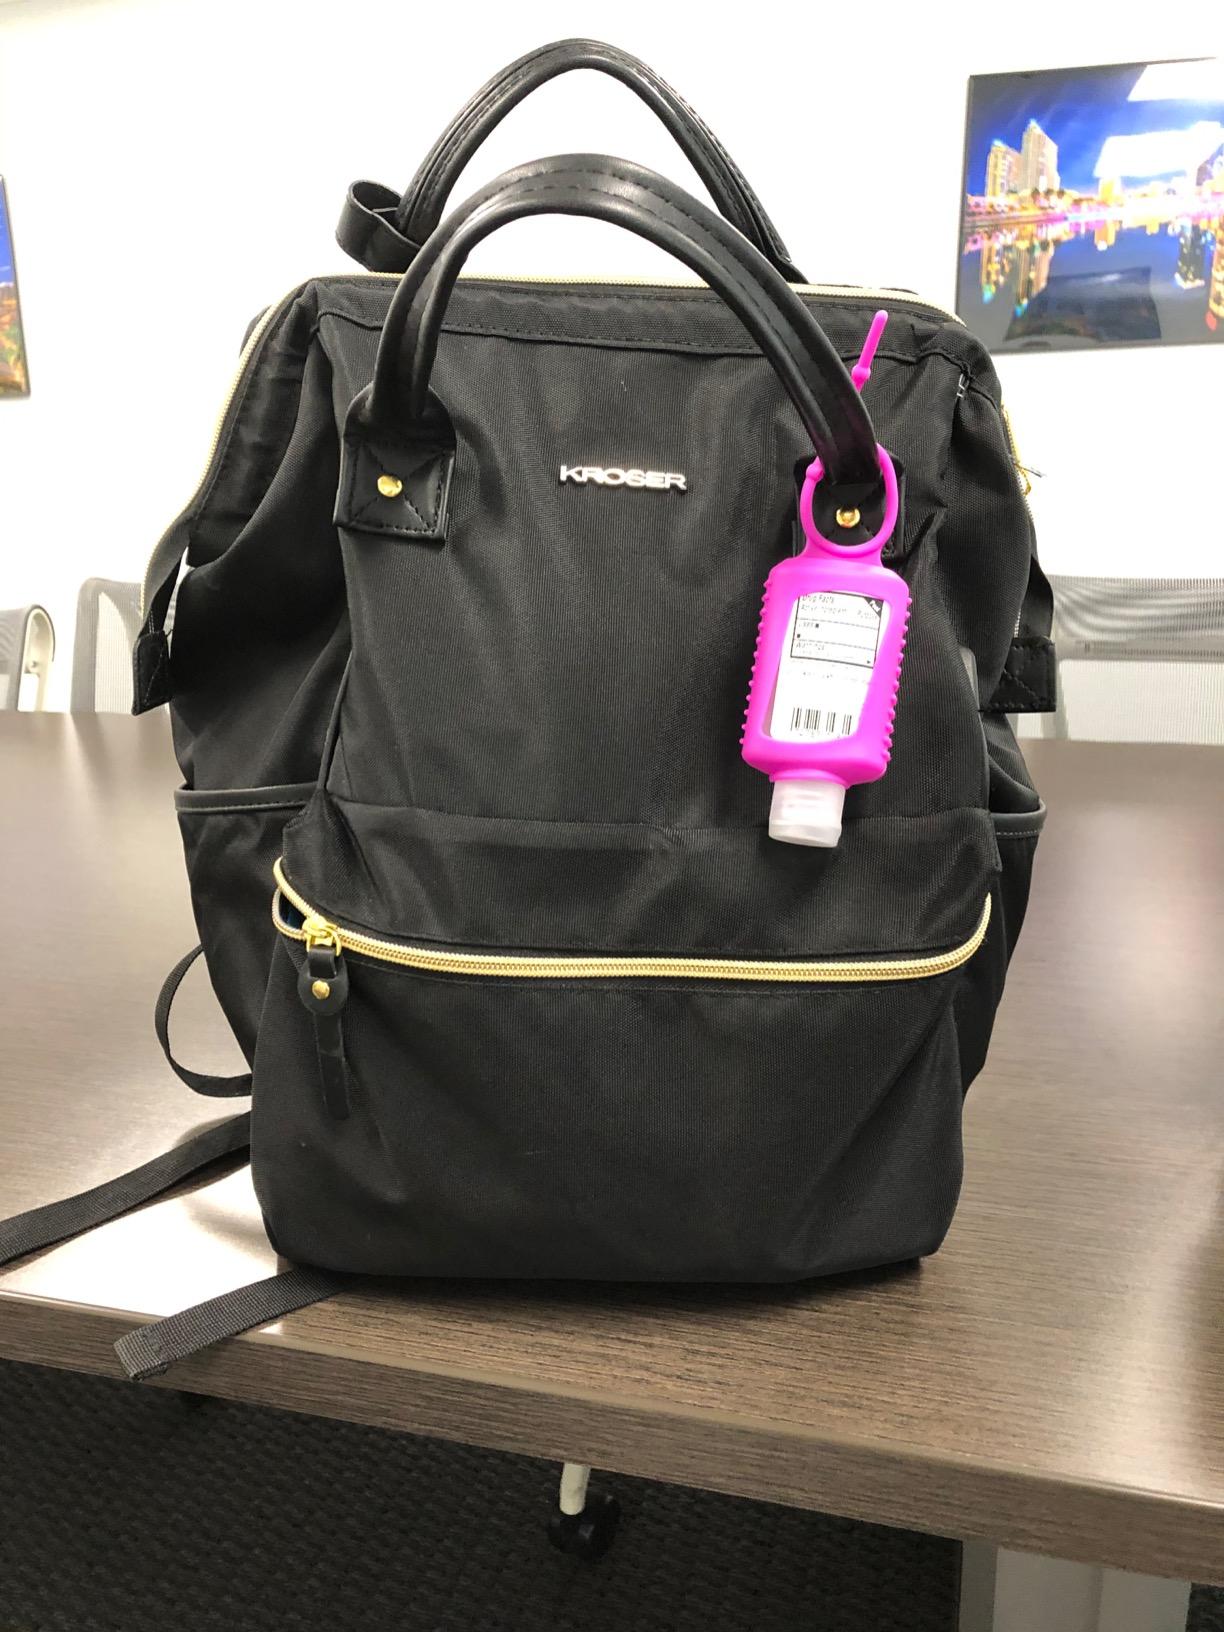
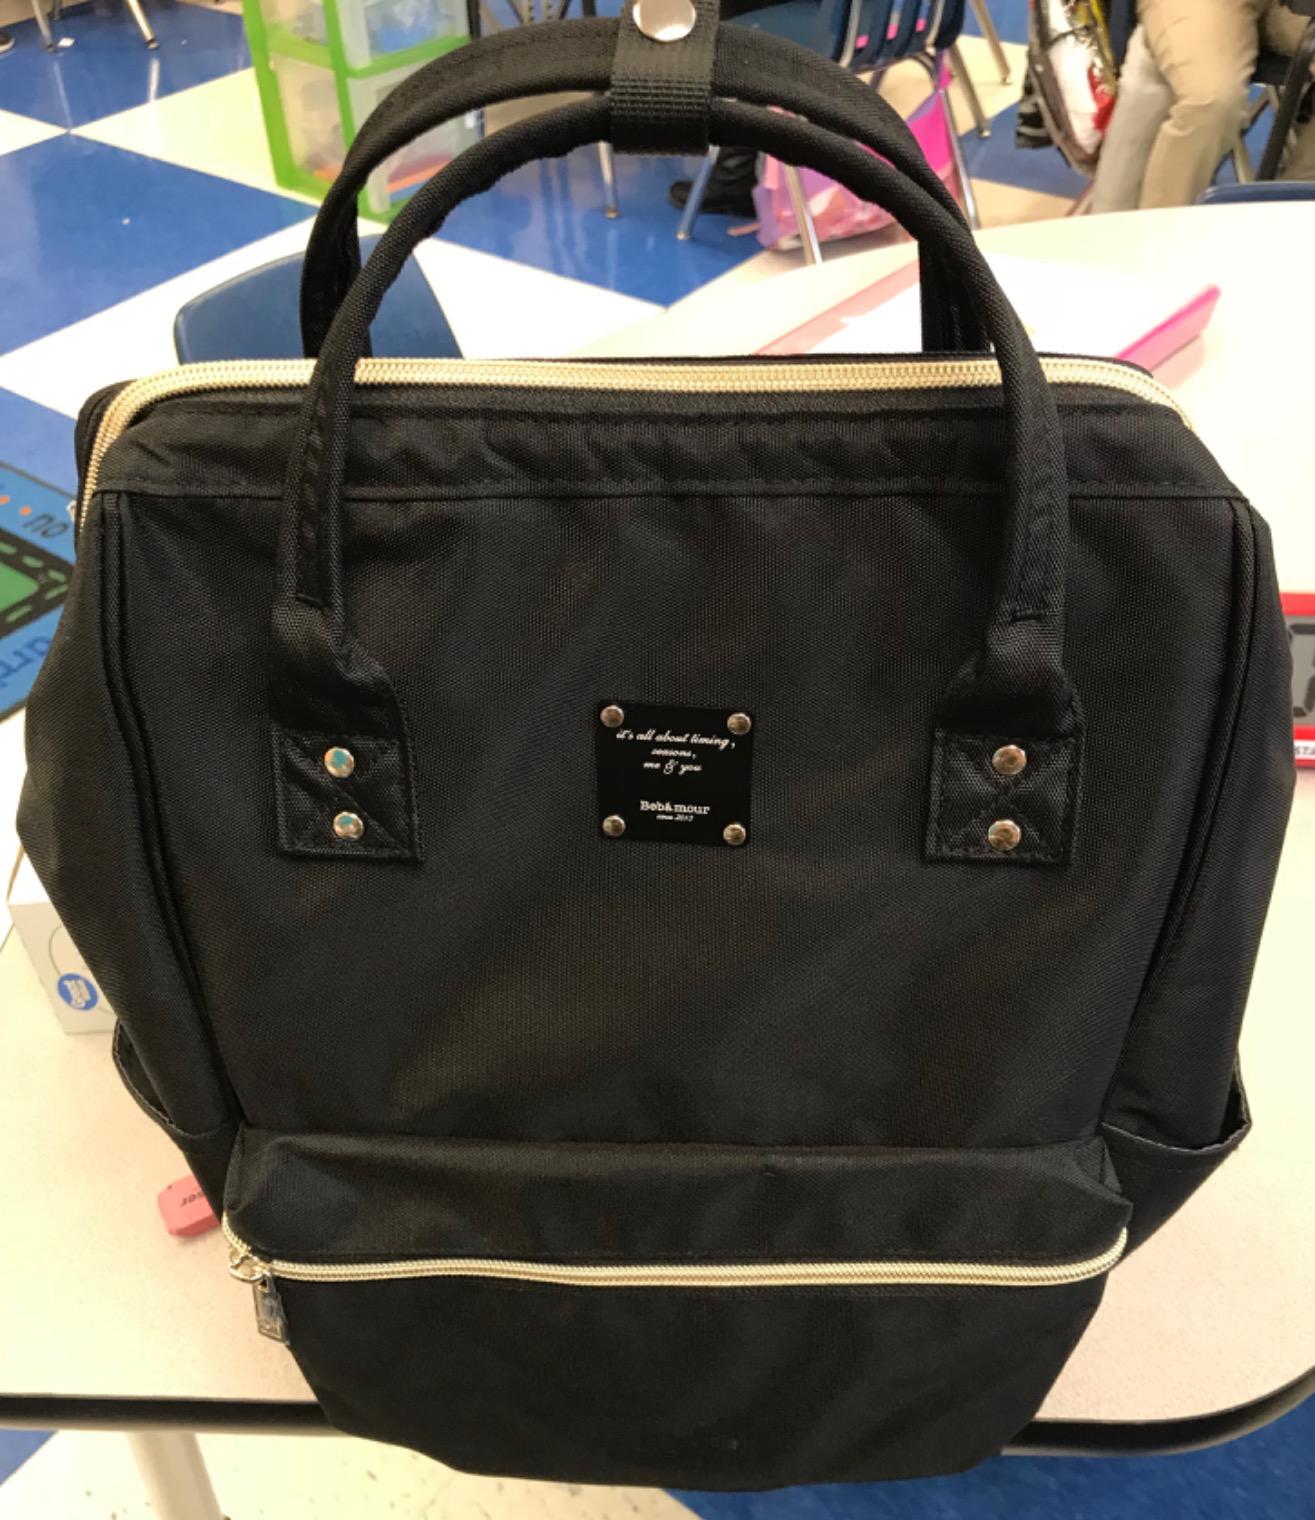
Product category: bag
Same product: no